Sovremenny-class destroyer

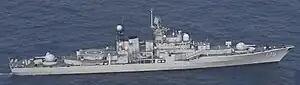
Refitted PLAN Type 956E destroyers are armed with YJ-12A supersonic anti-ship missiles, Chinese VLS and HHQ-10 point defense missile system.

The Chinese People's Liberation Army Navy Surface Force (PLAN) had two modified "Sovremenny"-class destroyers delivered in December 1999 and November 2000, designated as Project 956E, with improved electronic gears. In 2002, the PLAN ordered two improved versions designated Project 956EM. The first vessel was launched in late 2005, while the second was launched in 2006. All four vessels were commissioned to the East Sea Fleet.